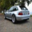
Label: automobile